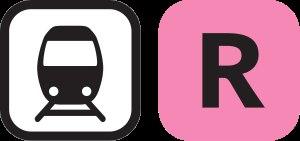
La ligne R du Transilien, plus souvent simplement dénommée ligne R, est une ligne de trains de banlieue qui dessert le sud-est de l'Île-de-France. Elle relie Paris-Gare-de-Lyon à Montereau et Montargis.